History of Italian Americans in Boston

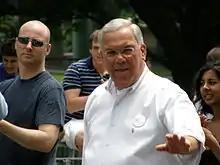
Thomas Menino, Mayor of Boston from 1993 to 2014

To the Yankees of Puritan-founded Boston, the Italian immigrants were exotic and a little unsettling. Sociologist Frederic Bushée described them as "an excitable people" but "on the whole ... good-natured and friendly."